Morten Konradsen

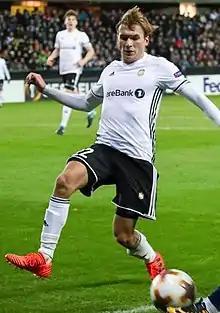
Konradsen in 2017

Morten Ågnes Konradsen (born 3 May 1996) is a Norwegian professional footballer who plays as a midfielder.